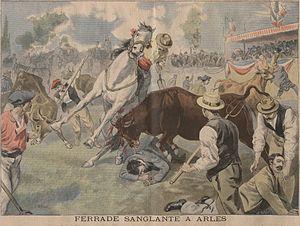
Ferrade sanglante à Arles
Ce lexique recense et définit les termes de la course camarguaise. Certains sont communs avec ceux du glossaire de la tauromachie.
Fortuné Louis Méaulle, né le 11 avril 1844 à Angers et mort en 1916, est un graveur sur bois et écrivain français.